List of the Doobie Brothers band members

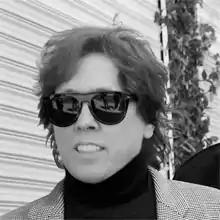
1979–82 guitarist/violinist John McFee rejoined the band in 1993 and has been a constant member ever since.

With Johnston having to leave in the middle of a tour, Michael McDonald was brought in on keyboards and vocals. The group released "Takin' It to the Streets" in 1976. After the release of its follow-up "Livin' on the Fault Line", Johnston decided to leave the group due to stylistic differences, and embarked on a solo career. He was not replaced, as McDonald subsequently took over as primary lead vocalist. "Minute by Minute" was released in 1978, before Jeff Baxter and founding drummer John Hartman left in April 1979 – the former to focus on record production, and the latter to pursue a career in veterinary medicine.